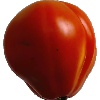
Label: Tomato 1